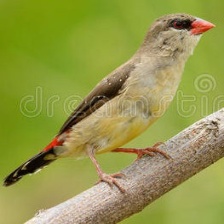
Species: AVADAVAT
Scientific name: AMANDAVA AMANDAVA